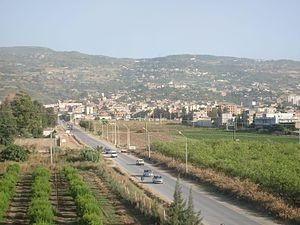
Photographie faîte par moi-même (Clapsus) du village algérien de Meftah.
L'Atlas blidéen, ou Atlas mitidjien, ou Petit Atlas, est un massif montagneux d'Algérie, situé au Nord du pays, et qui fait partie de l'Atlas tellien central. Le point culminant de l'Atlas blidéen est le Koudiat Sidi Abdelkader qui culmine à 1 629 m d'altitude.
Cet article liste les villes d'Algérie, en commençant par la ville la plus peuplée, puis les villes moyennes d'Algérie suivies par les petites villes, par ordre alphabétique selon le recensement de 2008.
Meftah, est une commune de la wilaya de Blida en Algérie.